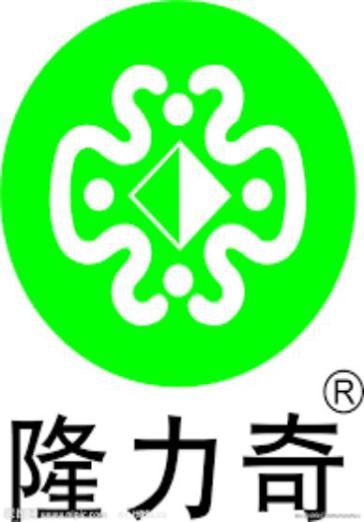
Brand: longrich
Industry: Necessities